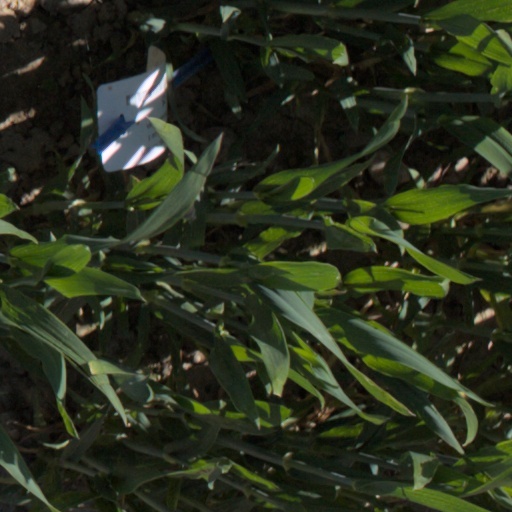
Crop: wheat